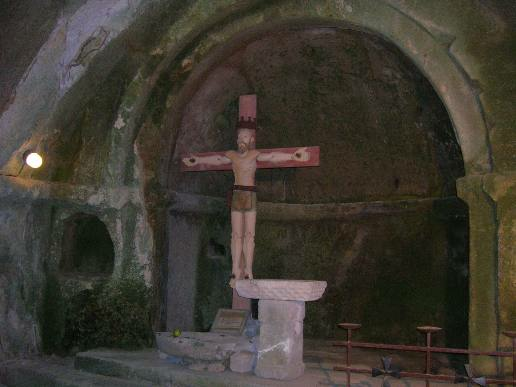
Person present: Yes